Roystonea borinquena

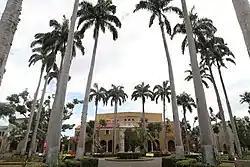
Ornamental use at the Quadrangle of the University of Puerto Rico, Río Piedras Campus

Royal palms are popular ornamental plants due to their striking appearance; "Roystonea borinquena" is extensively planted as an ornamental in Puerto Rico. Its tolerance of air pollution, its ability to grow in a variety of soil types, and the fact that it roots do not damage sidewalks, increase its utility for landscaping and street planting. Its timber is occasionally used for construction but is susceptible to termite attack. Leaves are used as thatch and the leaf sheaths can be laid flat and used to make the sides of buildings. Trunk bark has historically been used as clapboards called "tablas (de palma)" or "planche (de yagua) "for siding in the bohío houses indigenous to Hispaniola and Cuba. The fruit are also fed to pigs and other livestock.